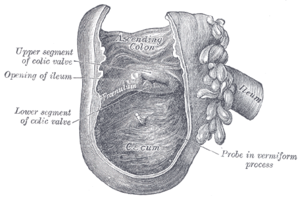
La valvule iléo-cæcale, iléo-colique ou valvule de Bauhin est un repli muqueux situé à l'extrémité de l'iléon à son abouchement au niveau d'un repli de la face interne du cæcum.